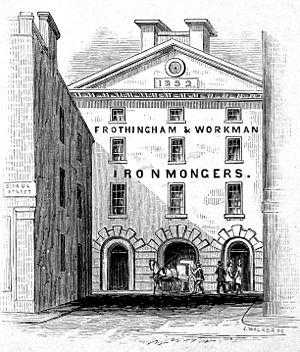
Frothingham &amp